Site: brandenburg
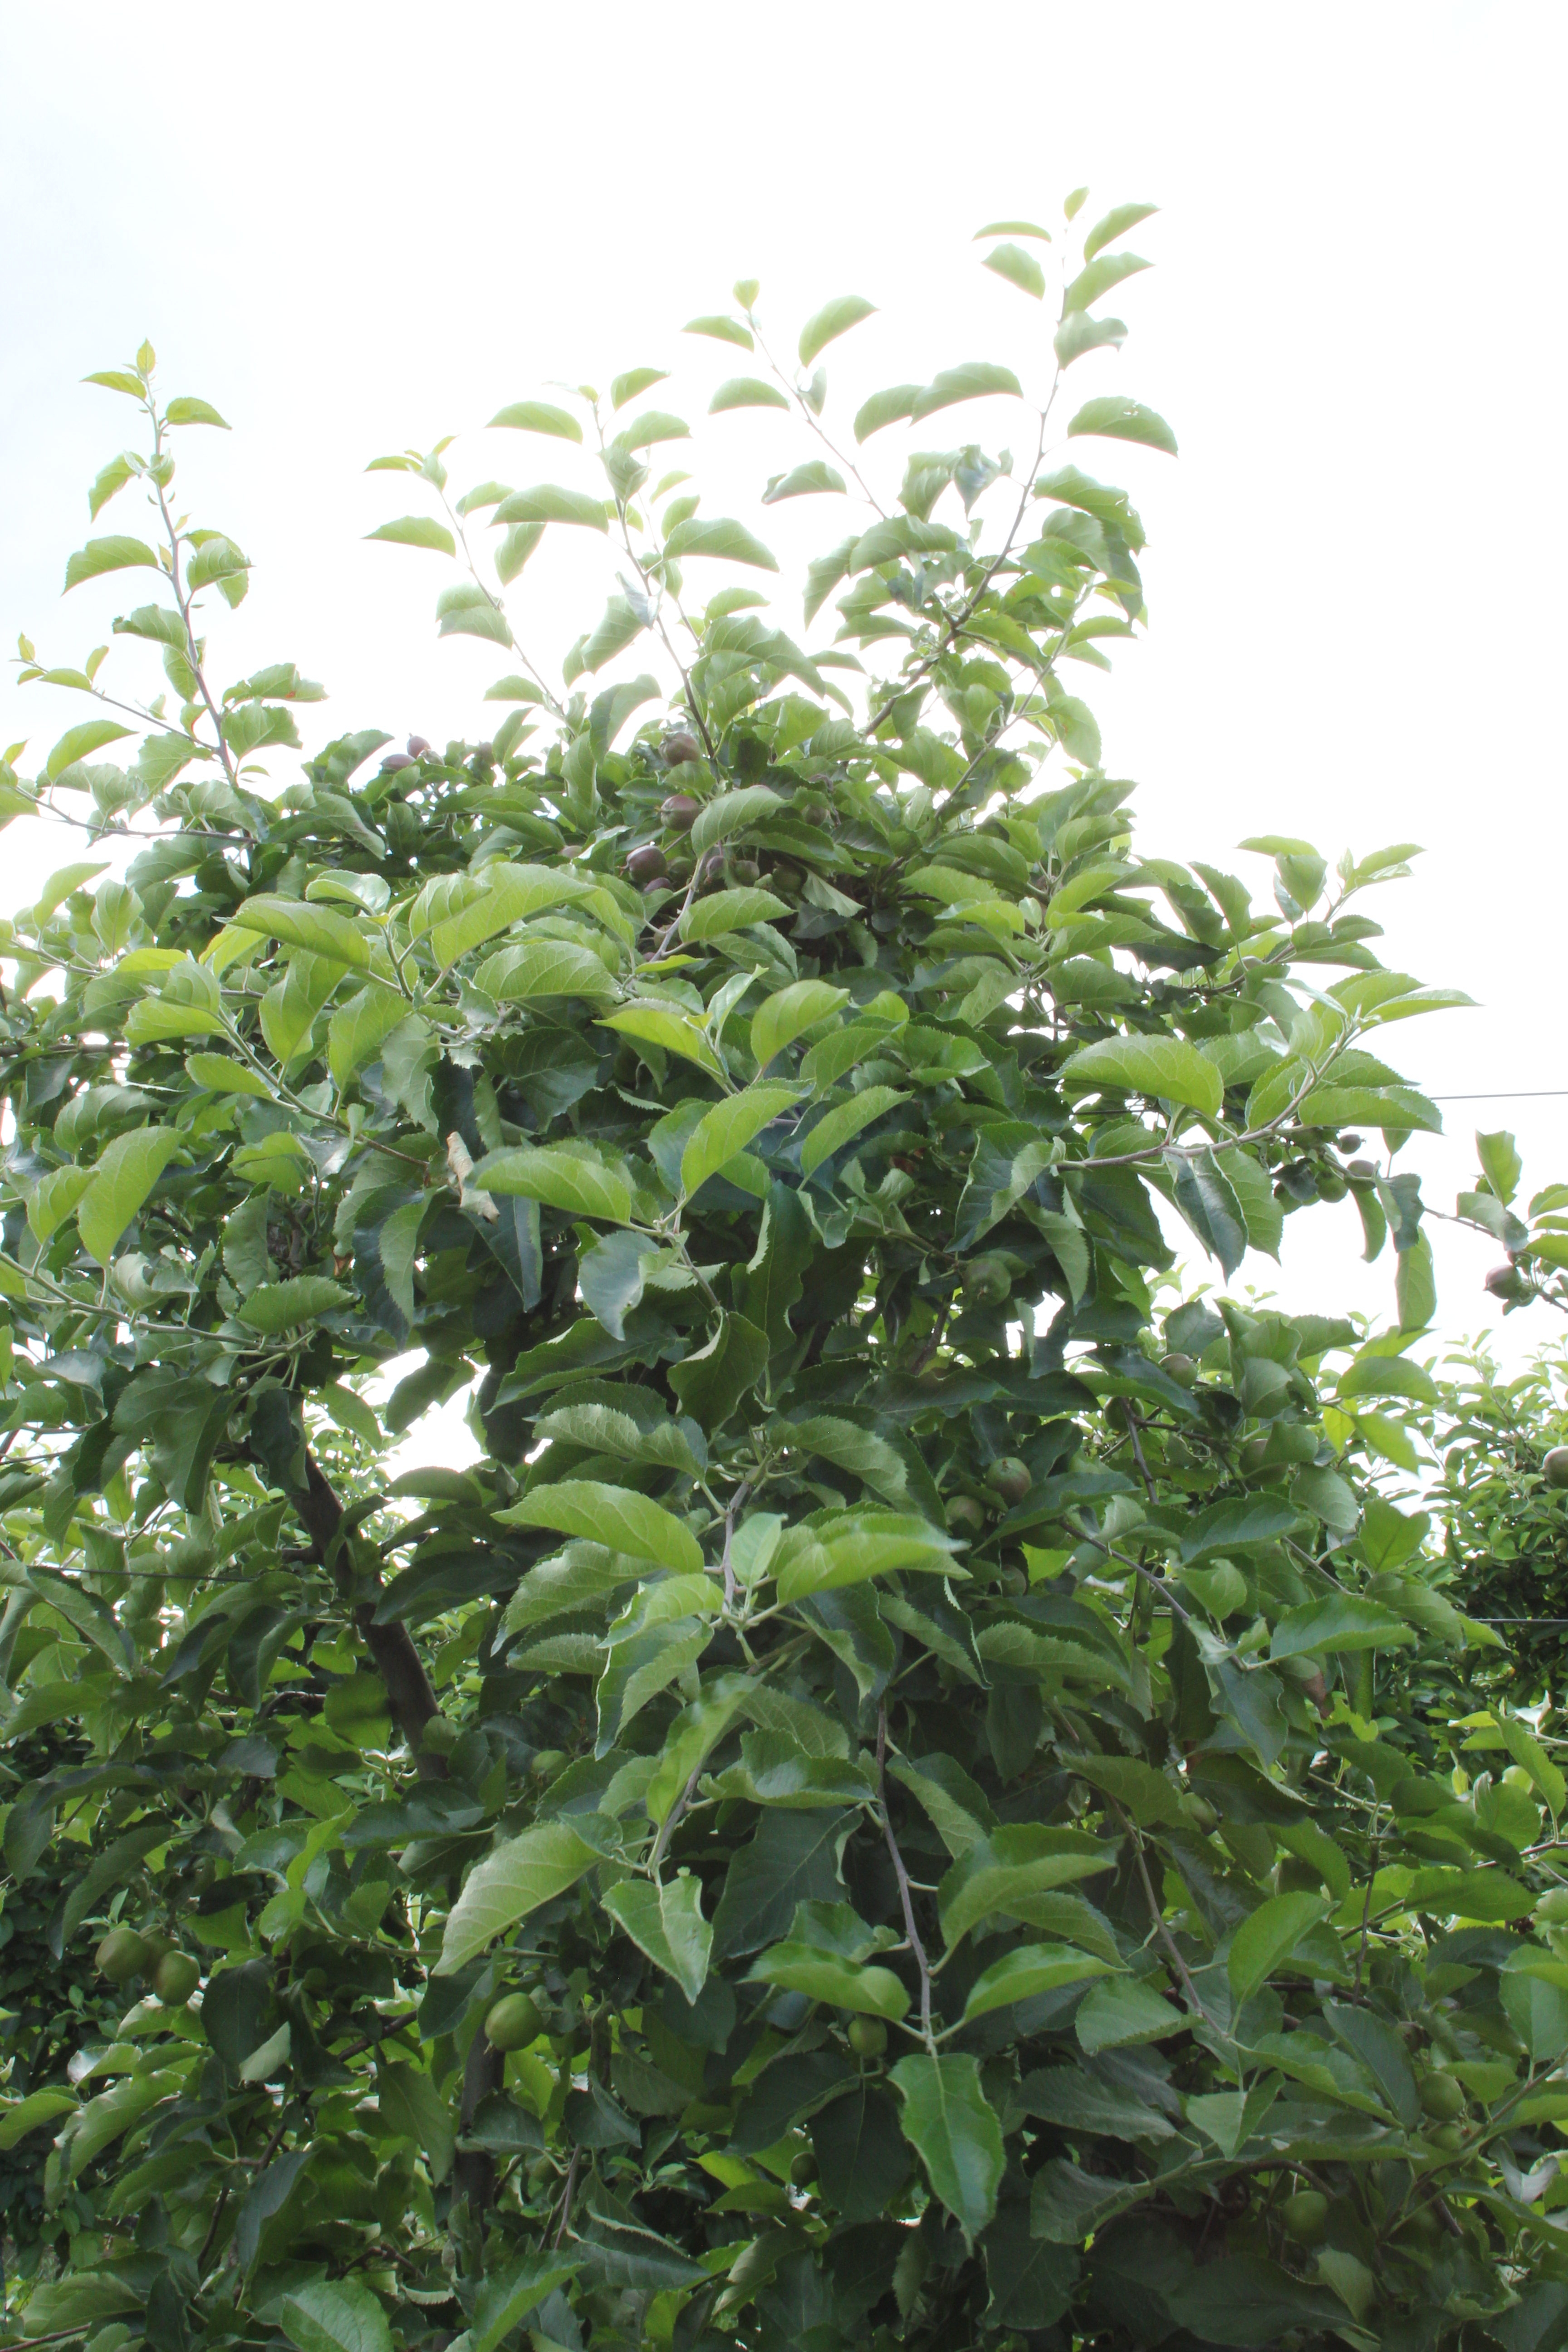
Growth stage (BBCH 73): Development of fruit